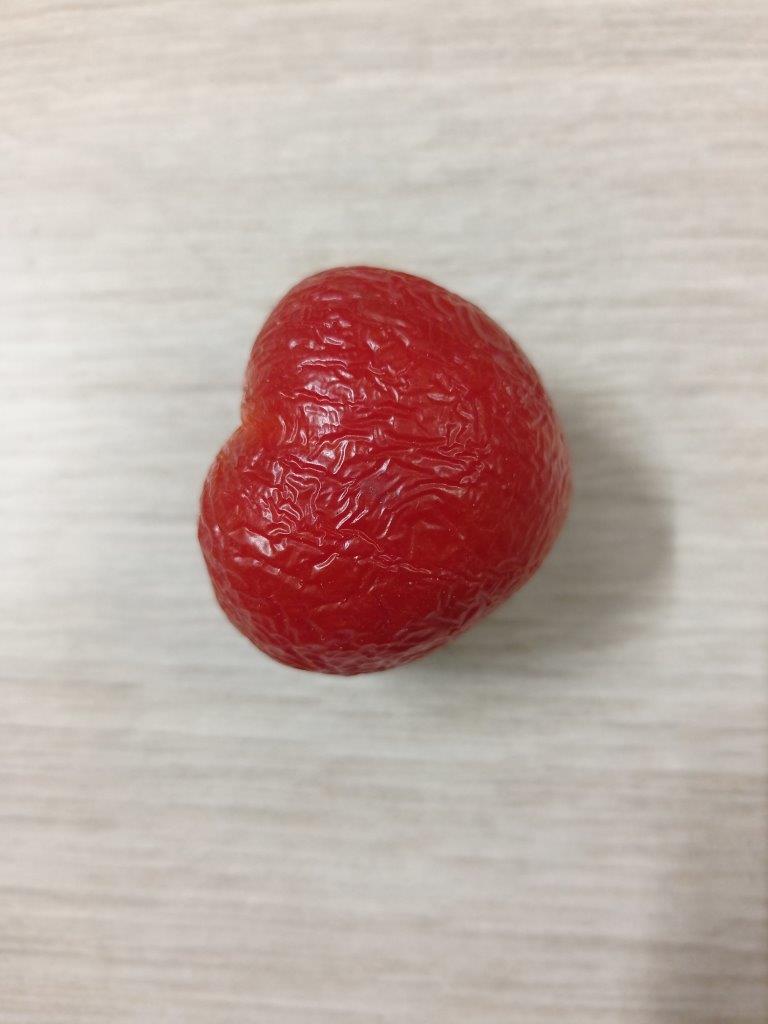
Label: Rotten